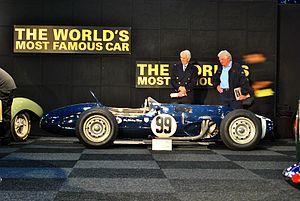
Ferguson-Climax P99 4 wheel drive Rob Walker Racing 1961
Massey Ferguson est un constructeur de matériels agricoles, et notamment de tracteurs.